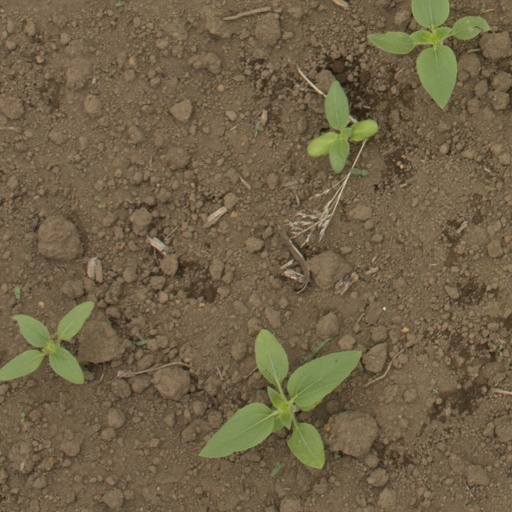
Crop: Jerusalem artichoke